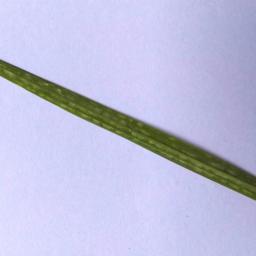
Label: Rice___Healthy